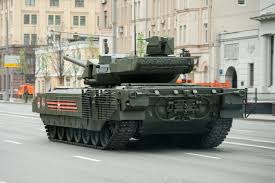
Label: T-14